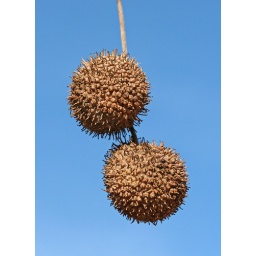
Fruit clusters of a Plane tree (&lt;i&gt;Platanus&lt;/i&gt;) growing in a Canberra car park.